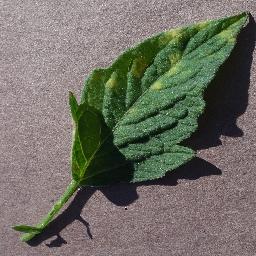
Label: Tomato___Leaf_Mold